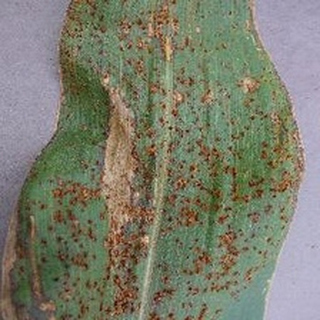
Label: corn_northern_leaf_blight